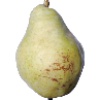
Label: Pear Williams 1